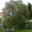
Label: willow_tree